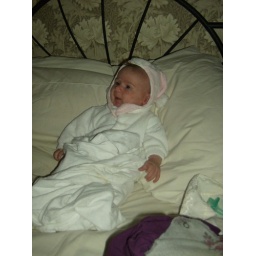
Monkey in the mamas bed with her overly cute hat.